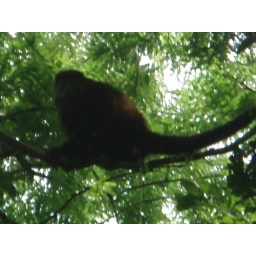
Another monkey in the tree